Dude

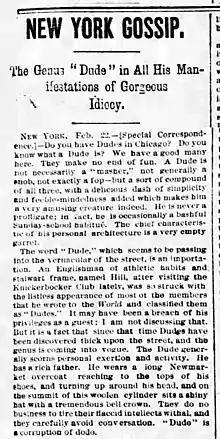
Among the first published descriptions defining "dude"; "Chicago Tribune", 25 February 1883

The word was used to refer to American Easterners, specifically referring to a man with "store-bought clothes". The word was used by cowboys to unfavorably refer to the city dwellers.